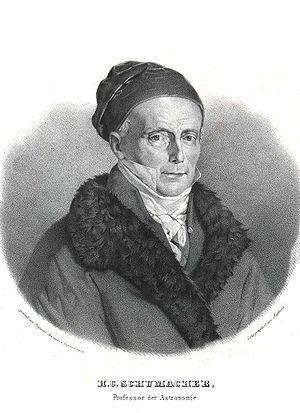
Heinrich Christian Schumacher est un astronome, géodésien et éditeur allemand.